Packaging waste

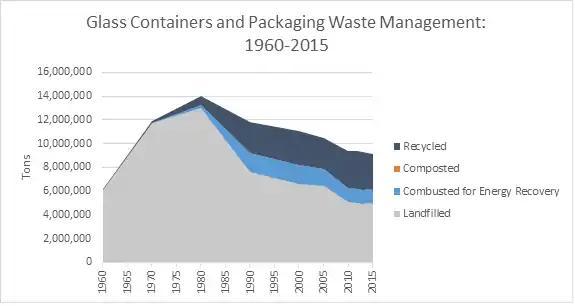
From 1960 to 2015, this graph represents the total number of tons of glass containers generated, recycled, composted, combusted with energy recovery and landfilled.

Aluminum container and packaging waste usually comes from cans from any kind of beverages, but foil can also be another that contributes it as well. It has been given that about 25 percent of aluminum is used for packaging purposes. Using the Aluminum Association Data, it has been calculated that at least 1.8 million tons of aluminum packaging were generated in 2015 or 0.8 percent MSW produced. Of those that are produced, only about 670,000 tons of aluminum containers and packaging were recycled, about 54.9 percent. And, the ones that ends up in the land fill is 50.6 percent.